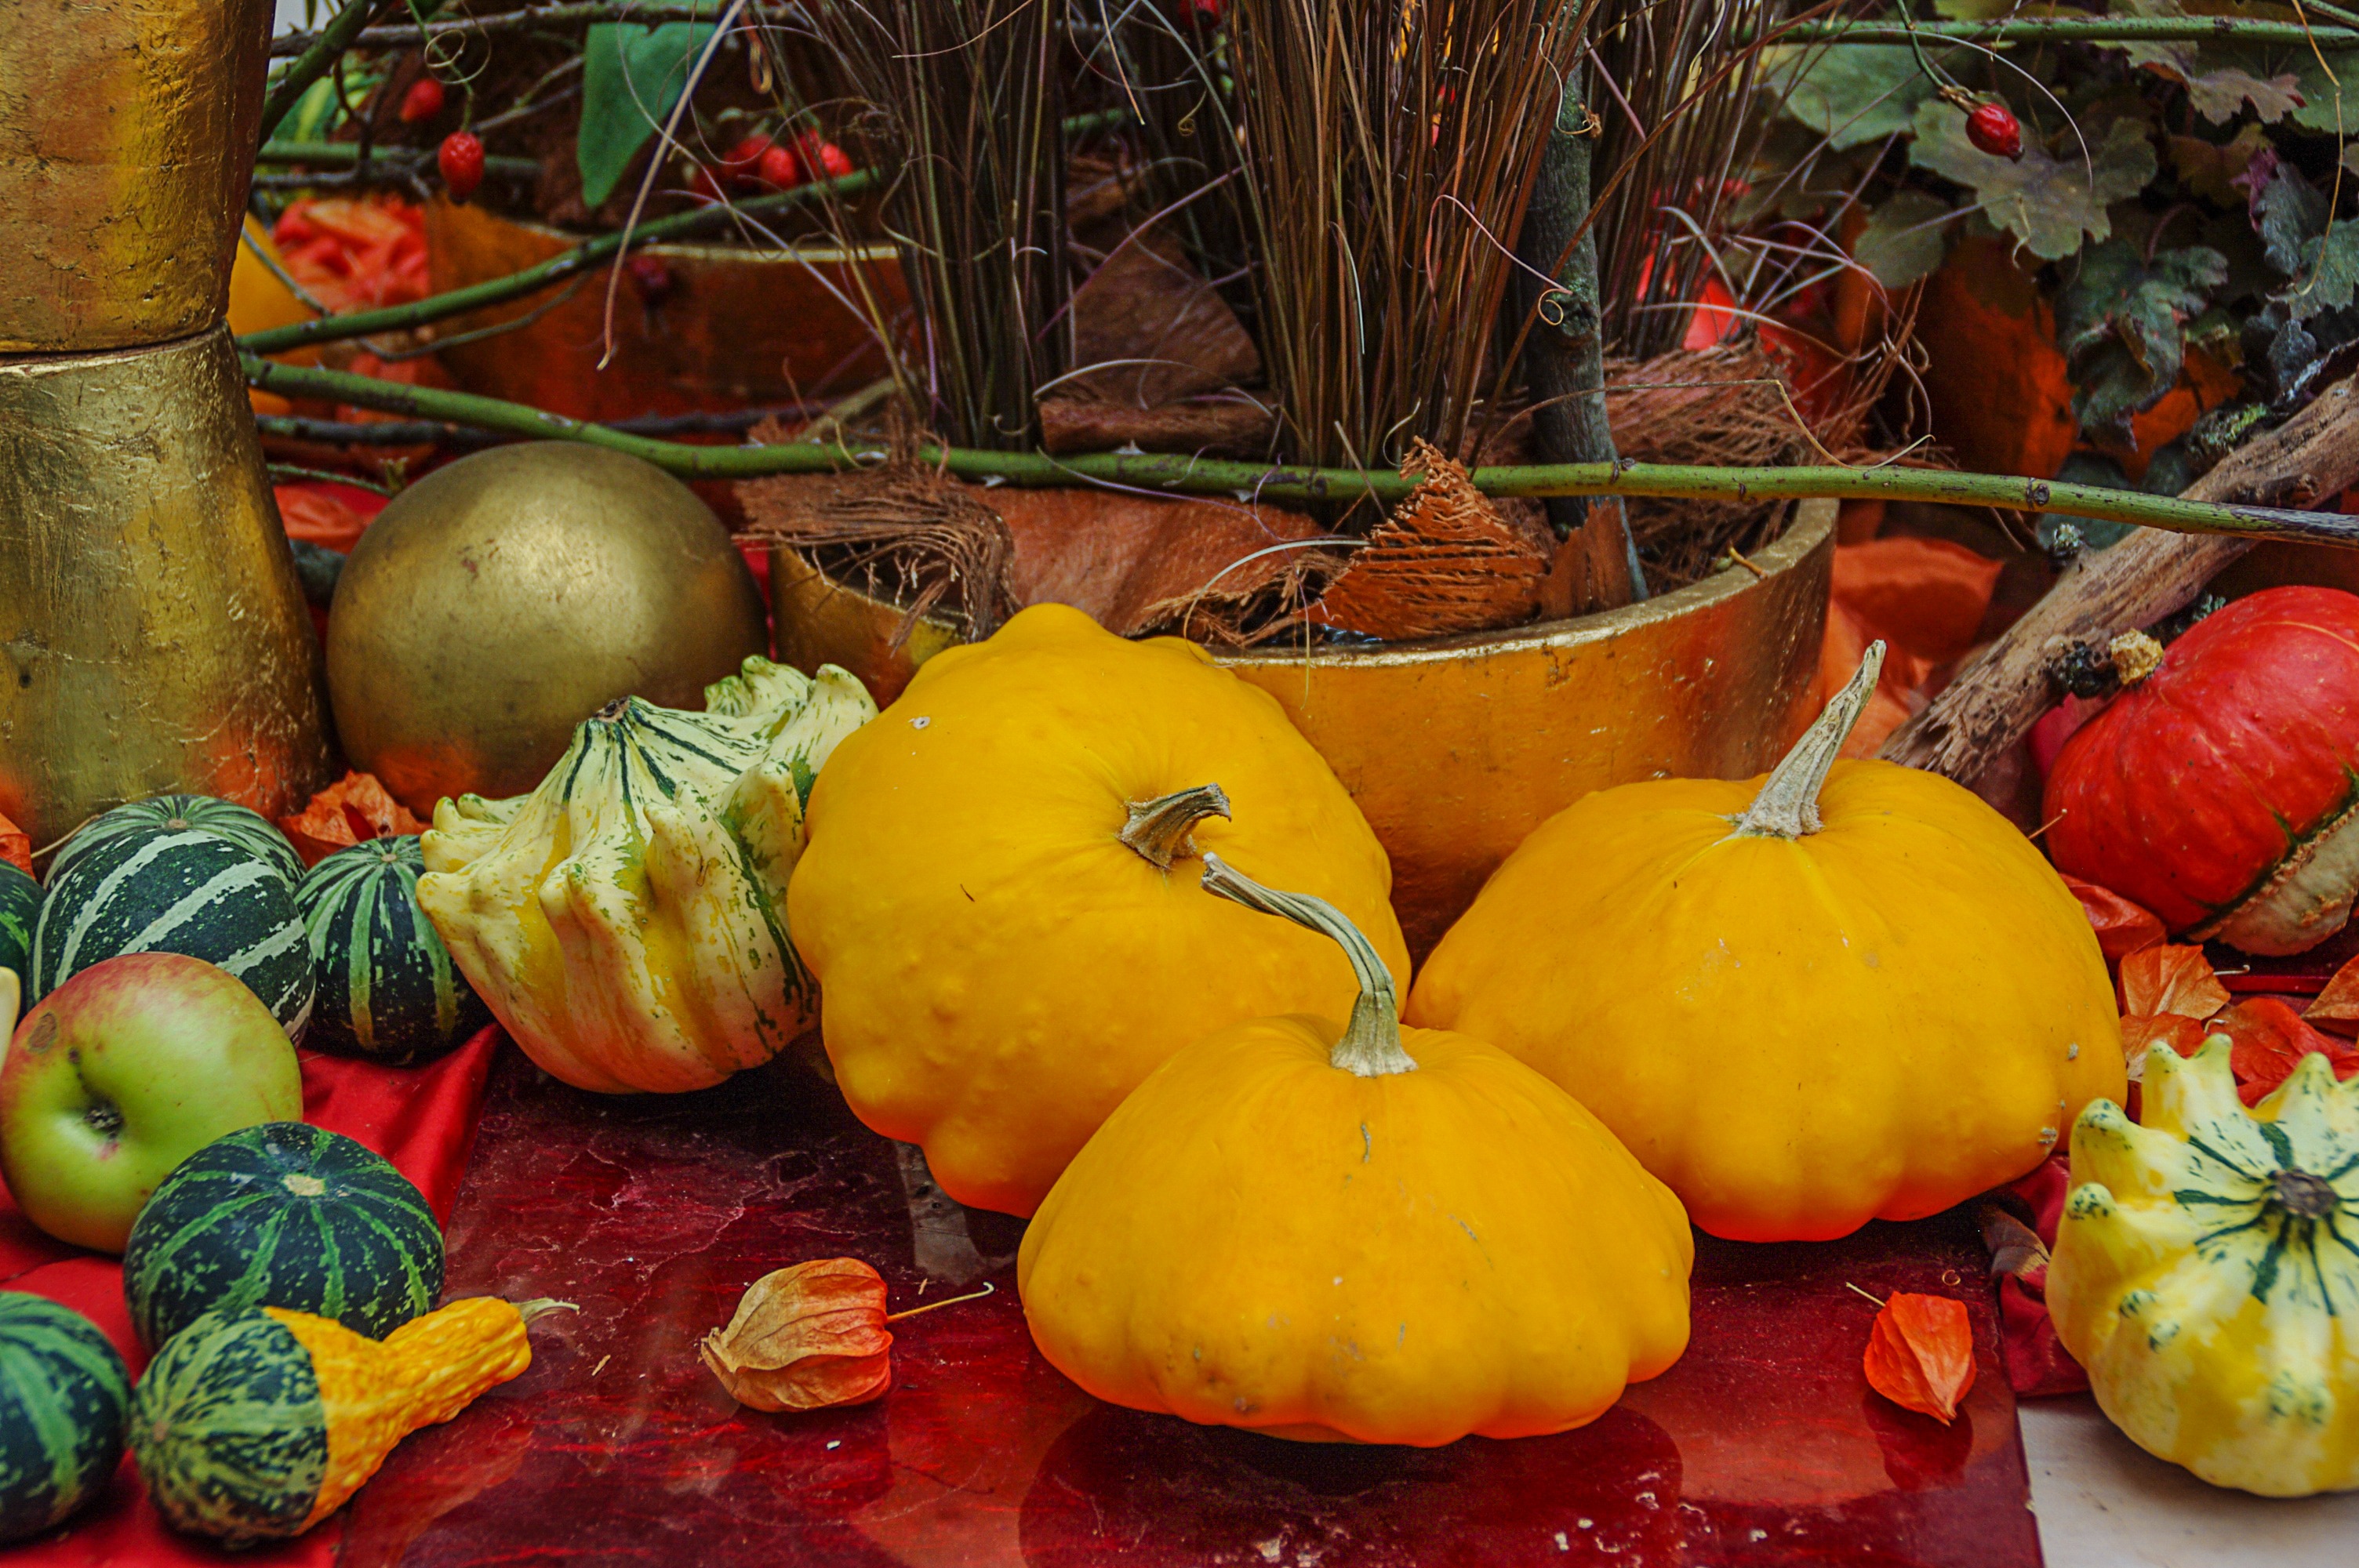
plant, decoration, food, produce, vegetable, autumn, pumpkin, colorful, still life, season, painting, gourd, calabaza, carving, pumpkins, cucurbita, decorative squashes, flowering plant, winter squash, land plant, cucumber gourd and melon family